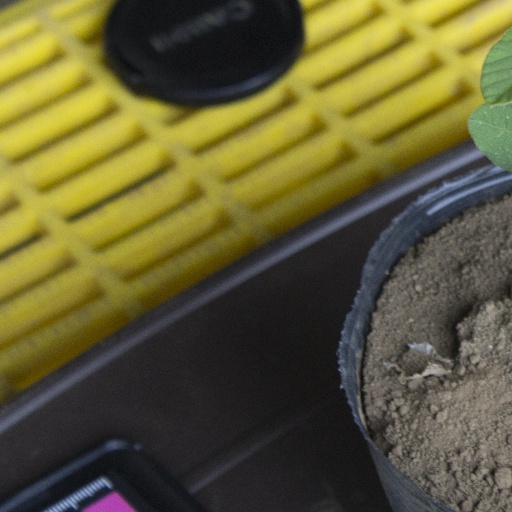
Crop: soybean